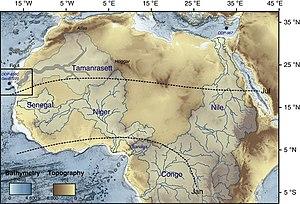
Le Tamanrasset est un énorme paléo-fleuve qui aurait traversé l'Afrique de l'Ouest il y a à peine 5000 ans dont l'existence a été envisagée en 2015 par des chercheurs de l'institut français IFREMER. Le bassin du fleuve Tamanrasset serait comparable au bassin fluvial actuel du Gange-Brahmapoutre en Asie.